Changi Airport

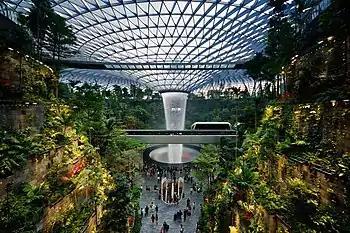
The Rain Vortex at Jewel Changi Airport

Jewel Changi Airport, which opened on 17 April 2019, is a nature-themed entertainment and retail complex interconnecting Terminals 1, 2 and 3. Announced in 2013, it is a new terminal-like structure that is intended to simultaneously be a mixed-use complex. It is situated on a 3.5-hectare site where the Terminal 1 car park used to reside, which has since been moved underground. Jewel was developed by Jewel Changi Airport Trustee Pte Ltd, a joint venture between Changi Airport Group and CapitaLand, through its wholly owned shopping mall business, CapitaLand Mall Asia. The project cost S$1.7 billion.